I Blame Myself

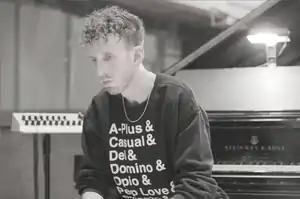
"I Blame Myself" was co-written by Ariel Rechtshaid ("pictured"), who additionally assisted with the songwriting and production of each track on "Night Time, My Time".

In February 2014, it was reported that "Boys" would be serviced as the second single from "Night Time, My Time", following its lead single "You're Not the One" which had been premiered in September 2013. However, Capitol Records instead released the song as a free digital download in the United Kingdom on March 1, preceding the launch of "Night Time, My Time" in the country. "I Blame Myself" was confirmed as the official second single from the record in April, while Ferreira was filming its accompanying music video.